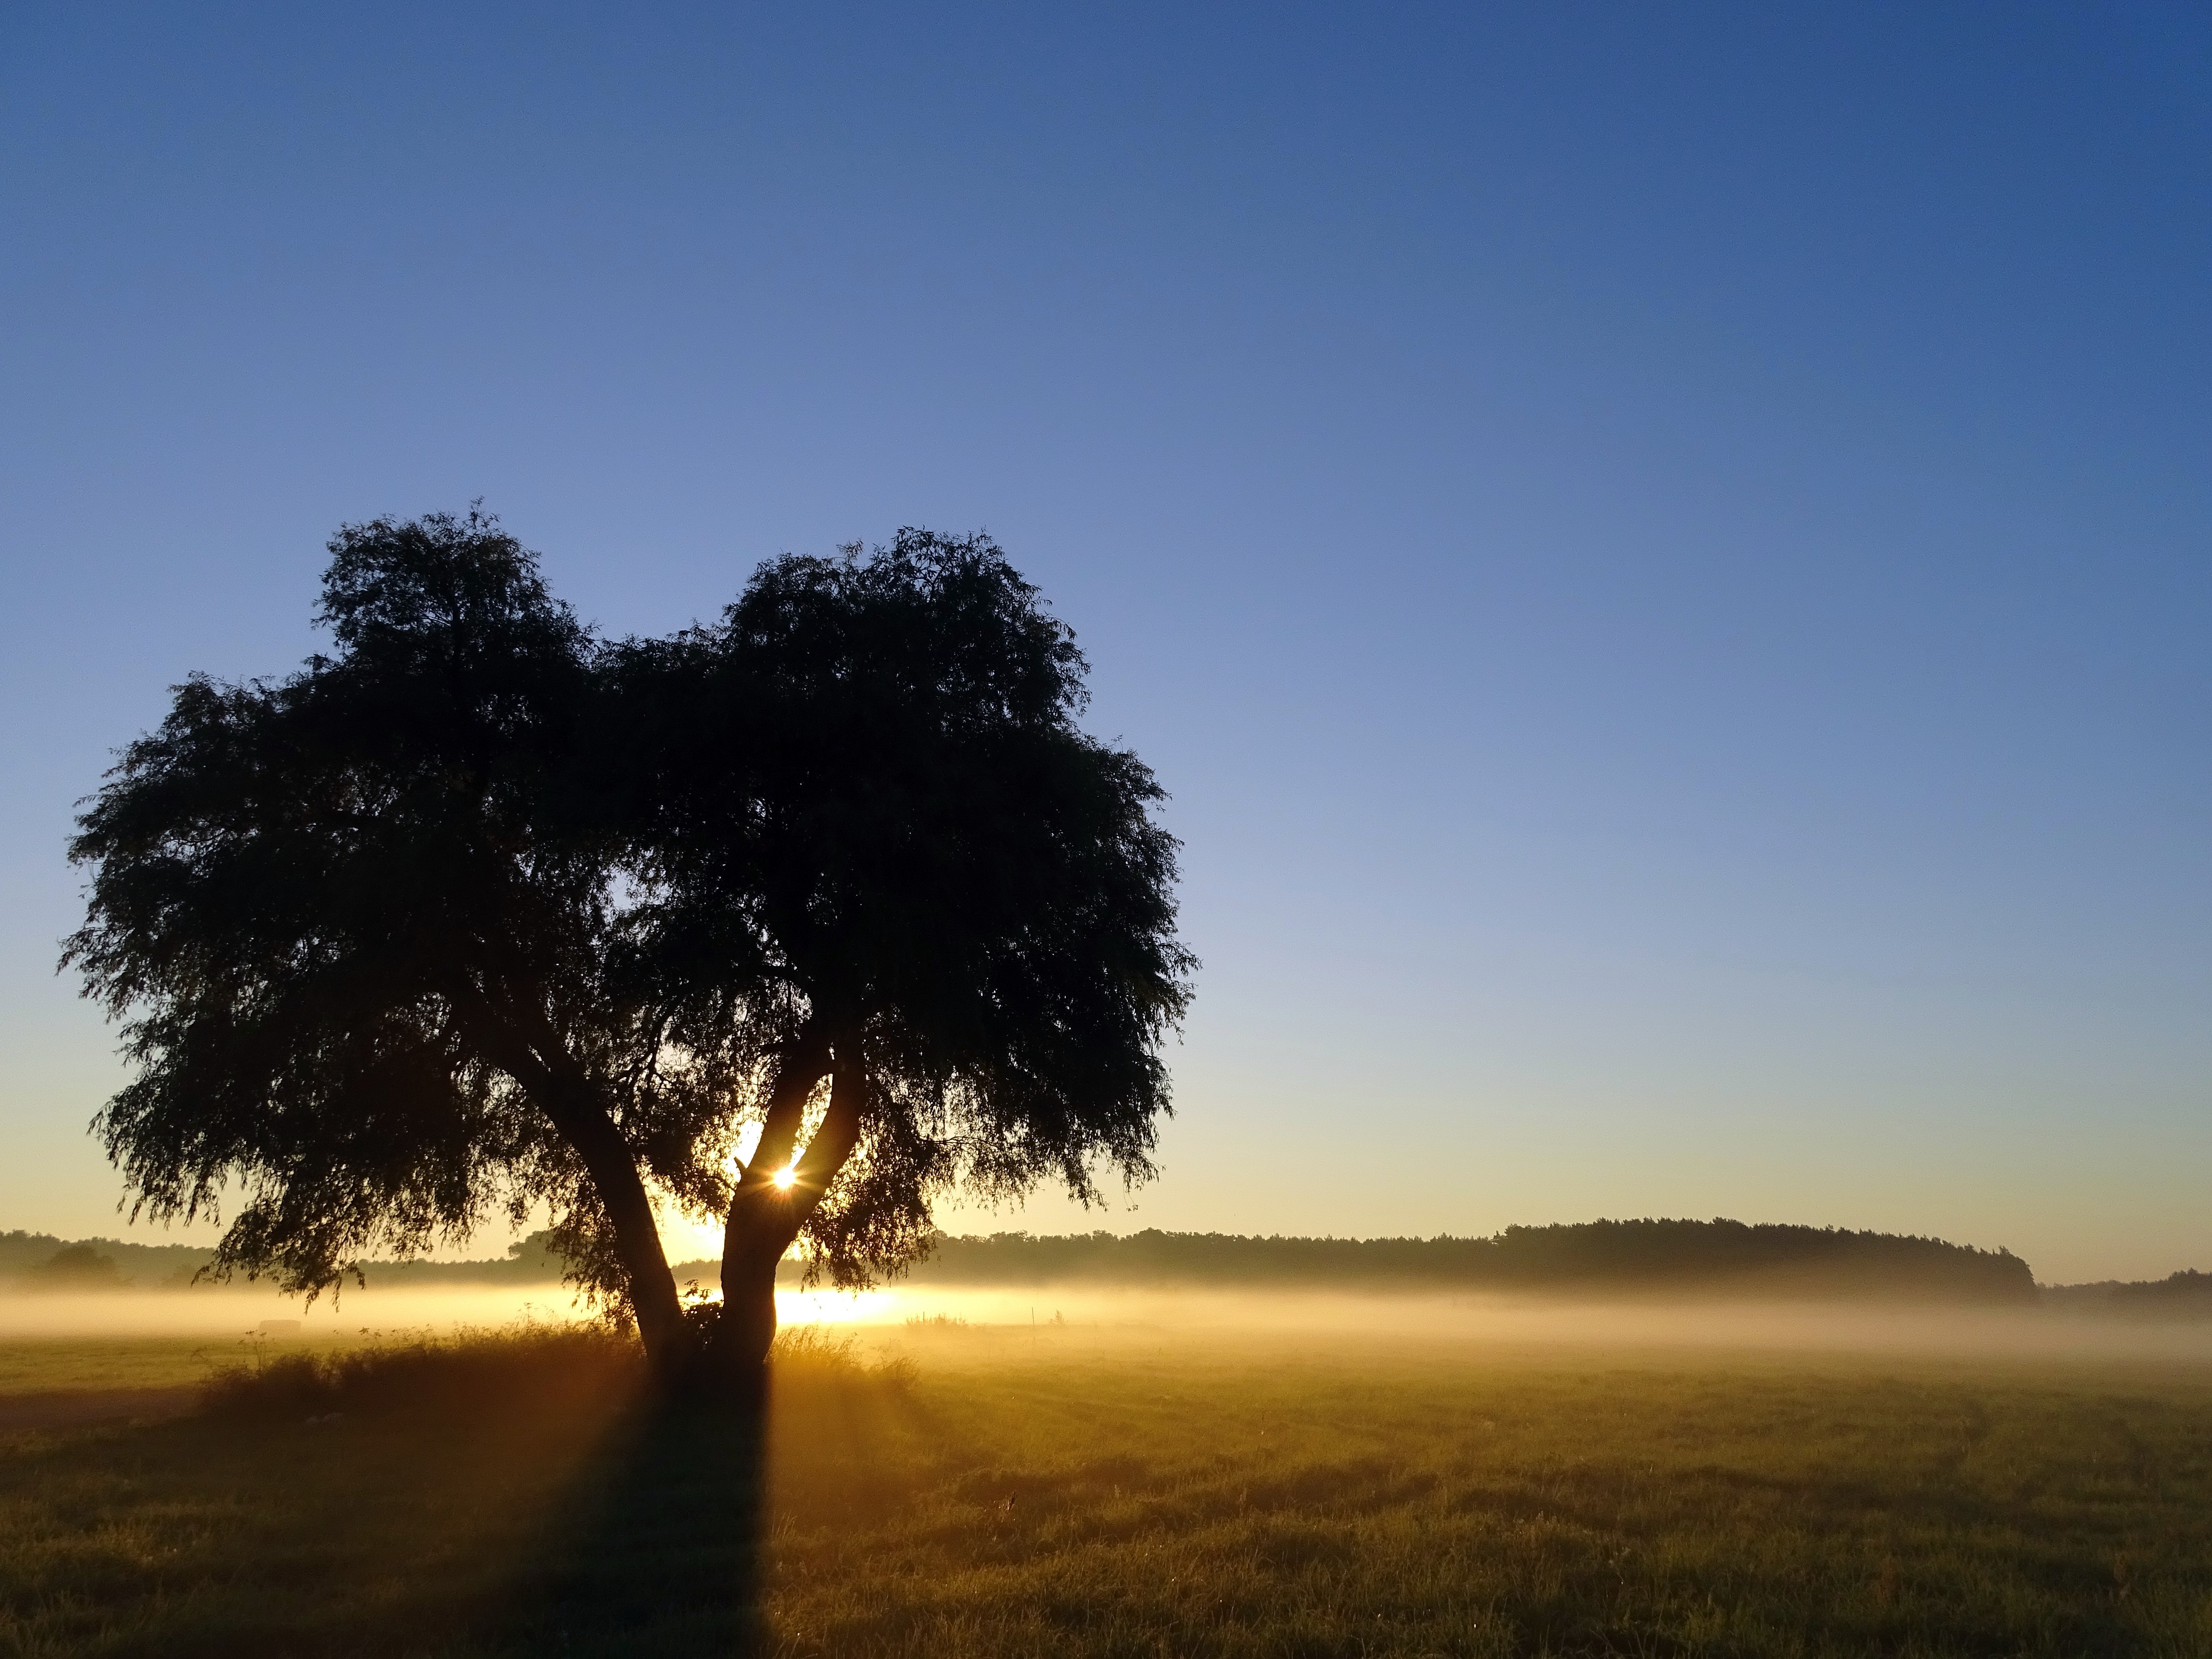
landscape, tree, nature, horizon, cloud, plant, sky, sunrise, sunset, field, sunlight, morning, hill, dawn, dusk, evening, savanna, plain, partly cloudy, rural area, ground fog, natural environment, atmospheric phenomenon, woody plant, arecales